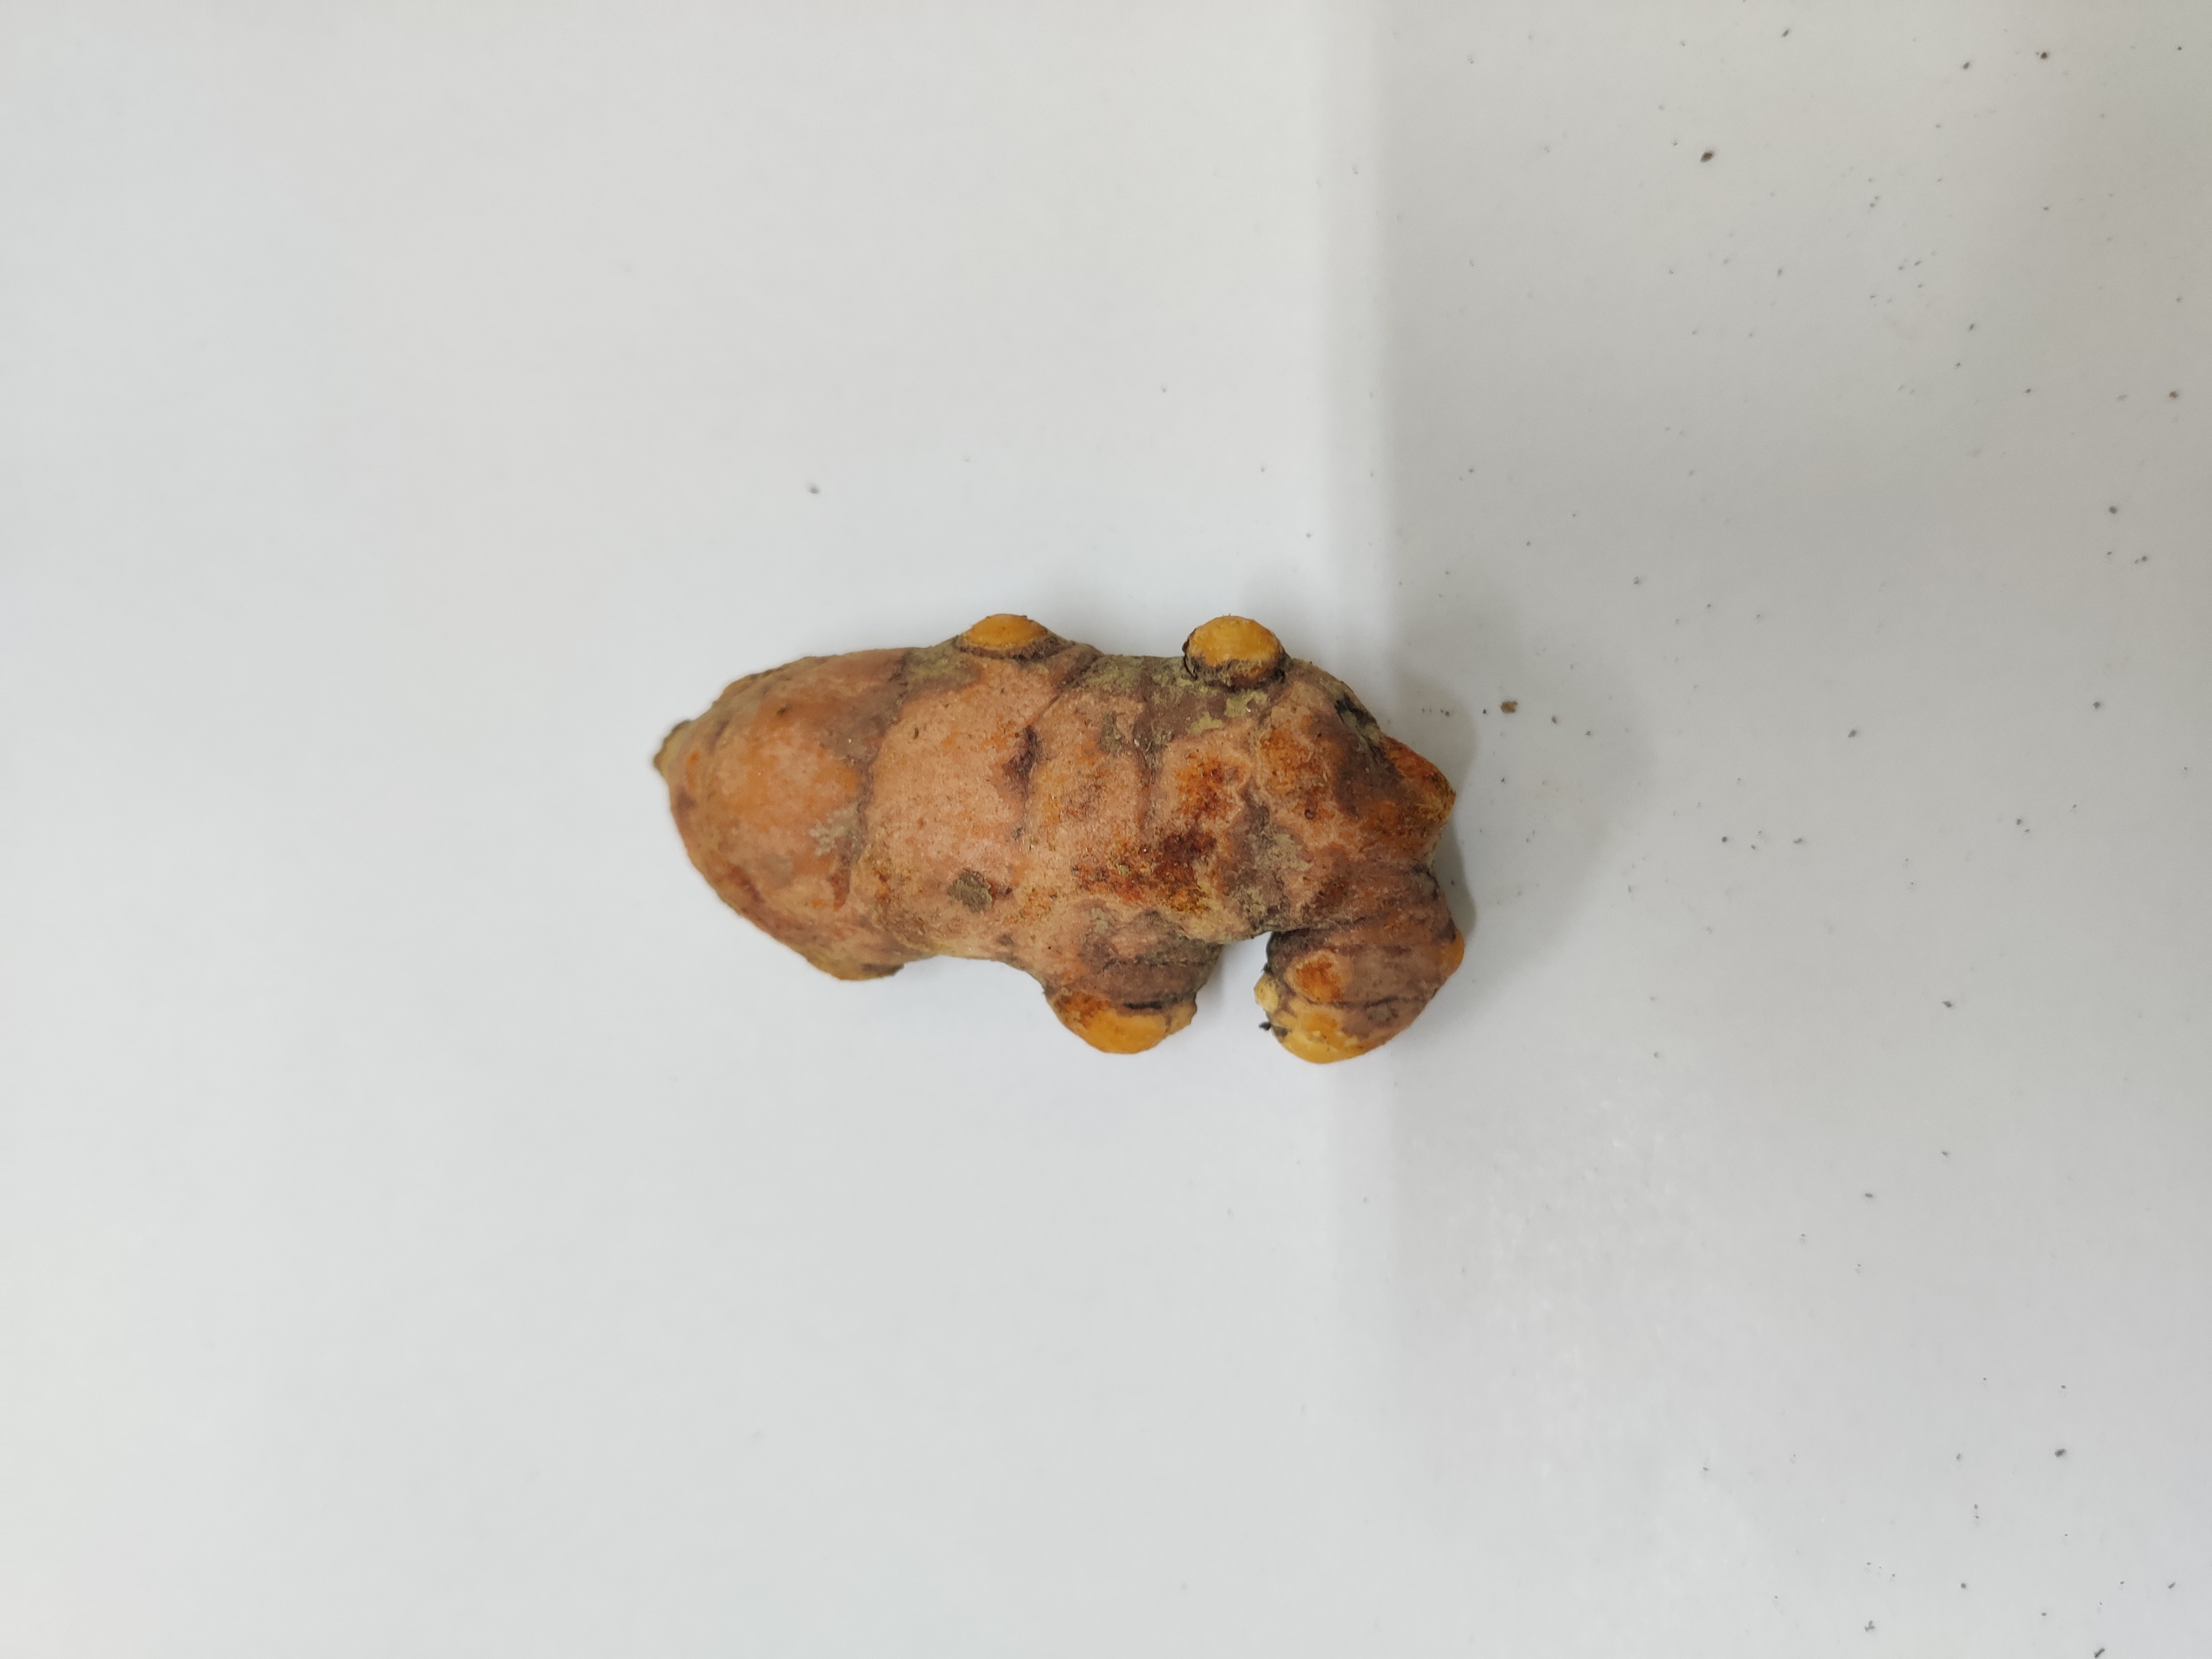
Crop: Turmeric
Condition: Fresh